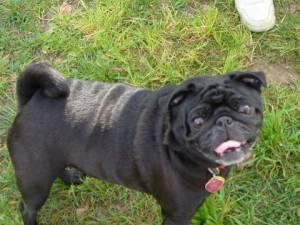
pug